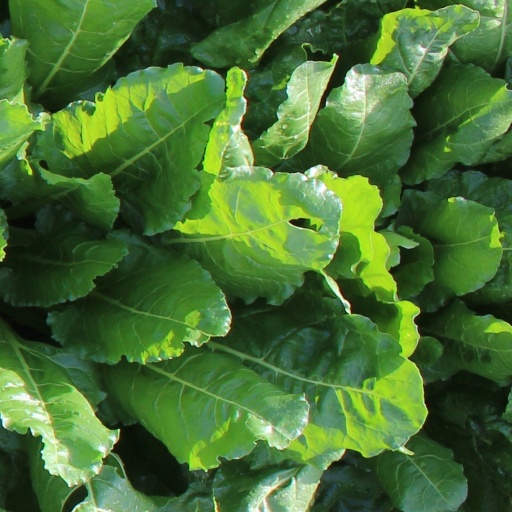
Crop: sugar beet